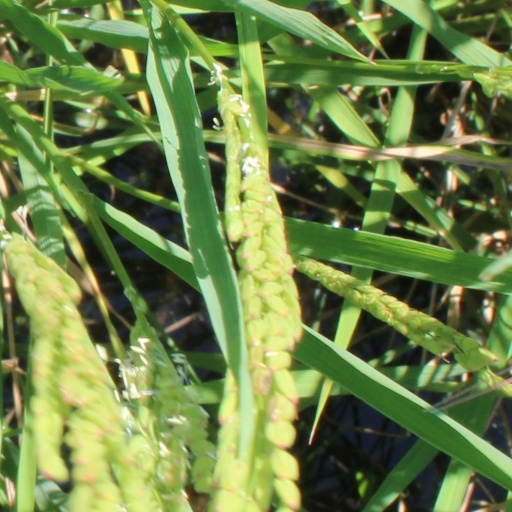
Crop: rice